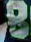
Number: 8